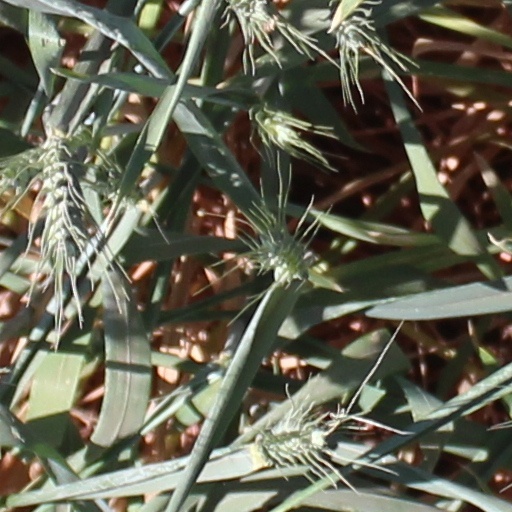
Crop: wheat